Cyber kill chain

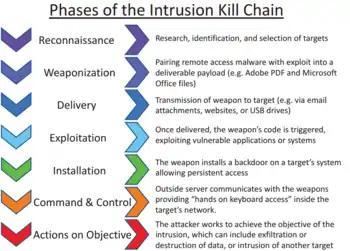
Intrusion kill chain for information security

The cyber kill chain is the process by which perpetrators carry out cyberattacks. Lockheed Martin adapted the concept of the "kill chain" from a military setting to information security, using it as a method for modeling intrusions on a computer network. The cyber kill chain model has seen some adoption in the information security community. However, acceptance is not universal, with critics pointing to what they believe are fundamental flaws in the model.